German Green Belt

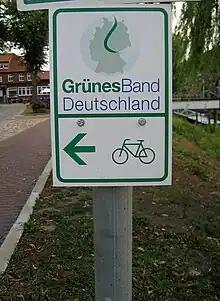
"Grünes Band Deutschland" cycling route

The efforts of the BUND, the BfN, and the local states have led to using the Green Belt for both conservation and nature tourism. The Green Belt is a landscape of memories. Not only does it have unique natural aspects, it is at the same time a living monument to German reunification. This unique combination of nature, culture and history is the basis of the "Experience Green Belt" project, a collaboration with individual states, the BUND and BfN. Kai Frobel of BUND described the Green Belt as a way for conservation and nature tourism to work together. Nature conservation is combined with sustainable tourism in the regions of Thuringian Forest & Slate Mountains / Franconian Forest, Elbe-Altmark-Wendland and the Harz mountains. Each of these regions would help towards realizing the Green Belt's tourist potential in terms of nature, culture and history and hence also to enhancing its popular appreciation in the region.